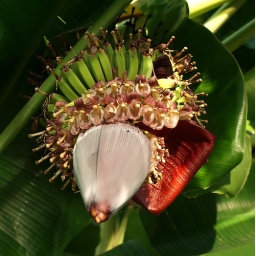
You can see the enlarged flowers and the developing bananas (fruits). This Musa cultivar (Musaceae) was seen in Anatalya (Turky).